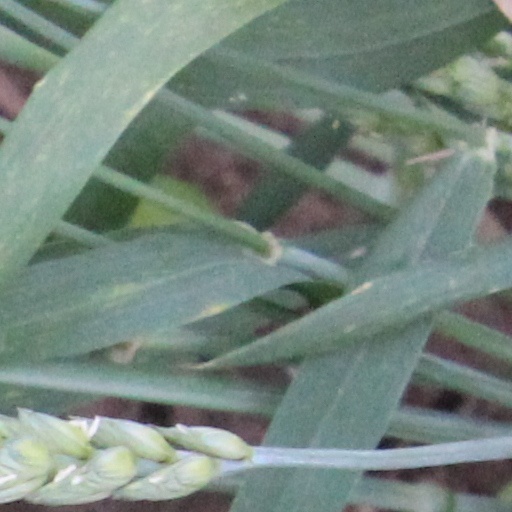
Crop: wheat